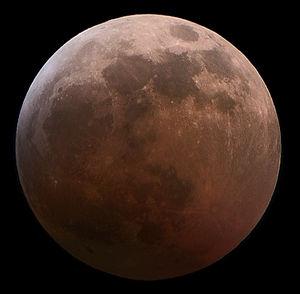
L'éclipse lunaire du 21 décembre 2010 est une éclipse lunaire totale. Elle s'est produite de 5:27 à 11:06 UTC le 21 décembre, coïncidant avec la date du solstice d'hiver de l'hémisphère nord.